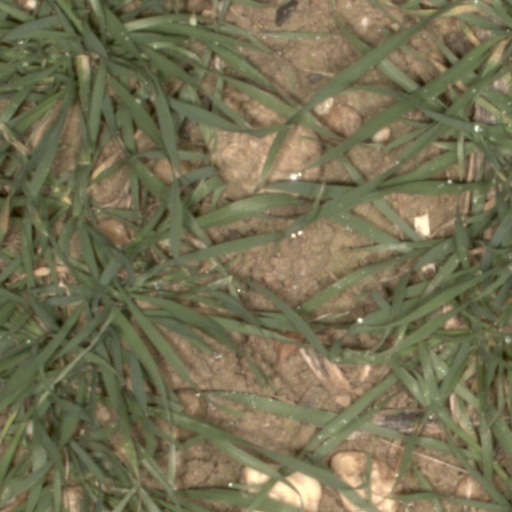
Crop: wheat